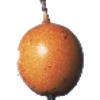
Label: Granadilla 1